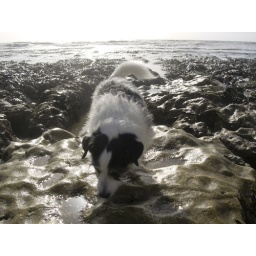
JR the pooch investigates a rock pool near his home in Saltden, Sussex.